Rémy Cabella

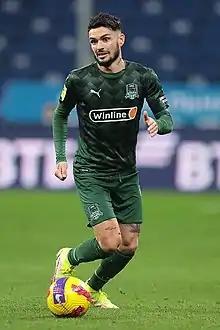
Cabella with Krasnodar in 2021

Rémy Joseph Cabella (born 8 March 1990) is a French professional footballer who plays as an attacking midfielder for Super League Greece club Olympiacos.